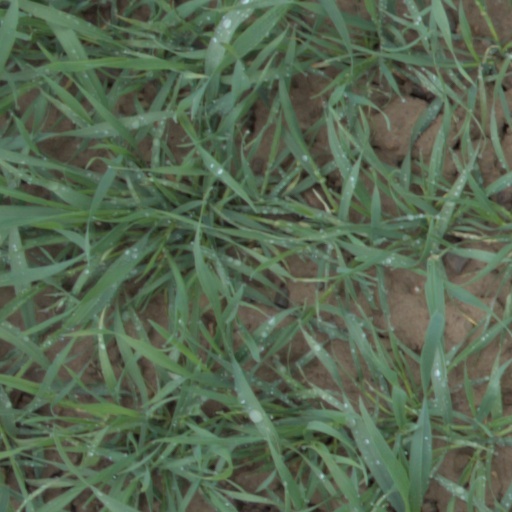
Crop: wheat